Louise Nevelson

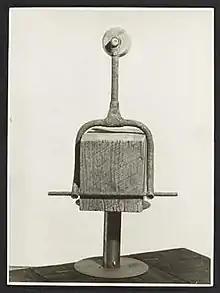
"Clown tight rope walker" by Louise Nevelson, c. 1942 (John D. Schiff, photographer, Louise Nevelson papers, Archives of American Art, Smithsonian Institution)

Louise Nevelson was born Leah Berliawsky in 1899 in Pereiaslav, Poltava Governorate, Russian Empire, to Minna Sadie and Isaac Berliawsky, a contractor and lumber merchant. Even though the family lived comfortably, Nevelson's relatives had begun to leave the Russian Empire for America in the 1880s.